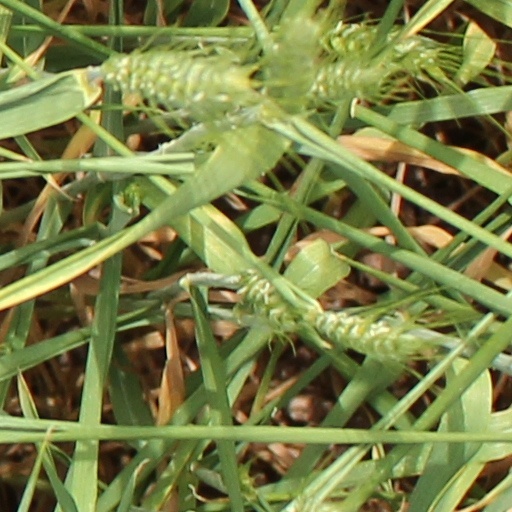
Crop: wheat